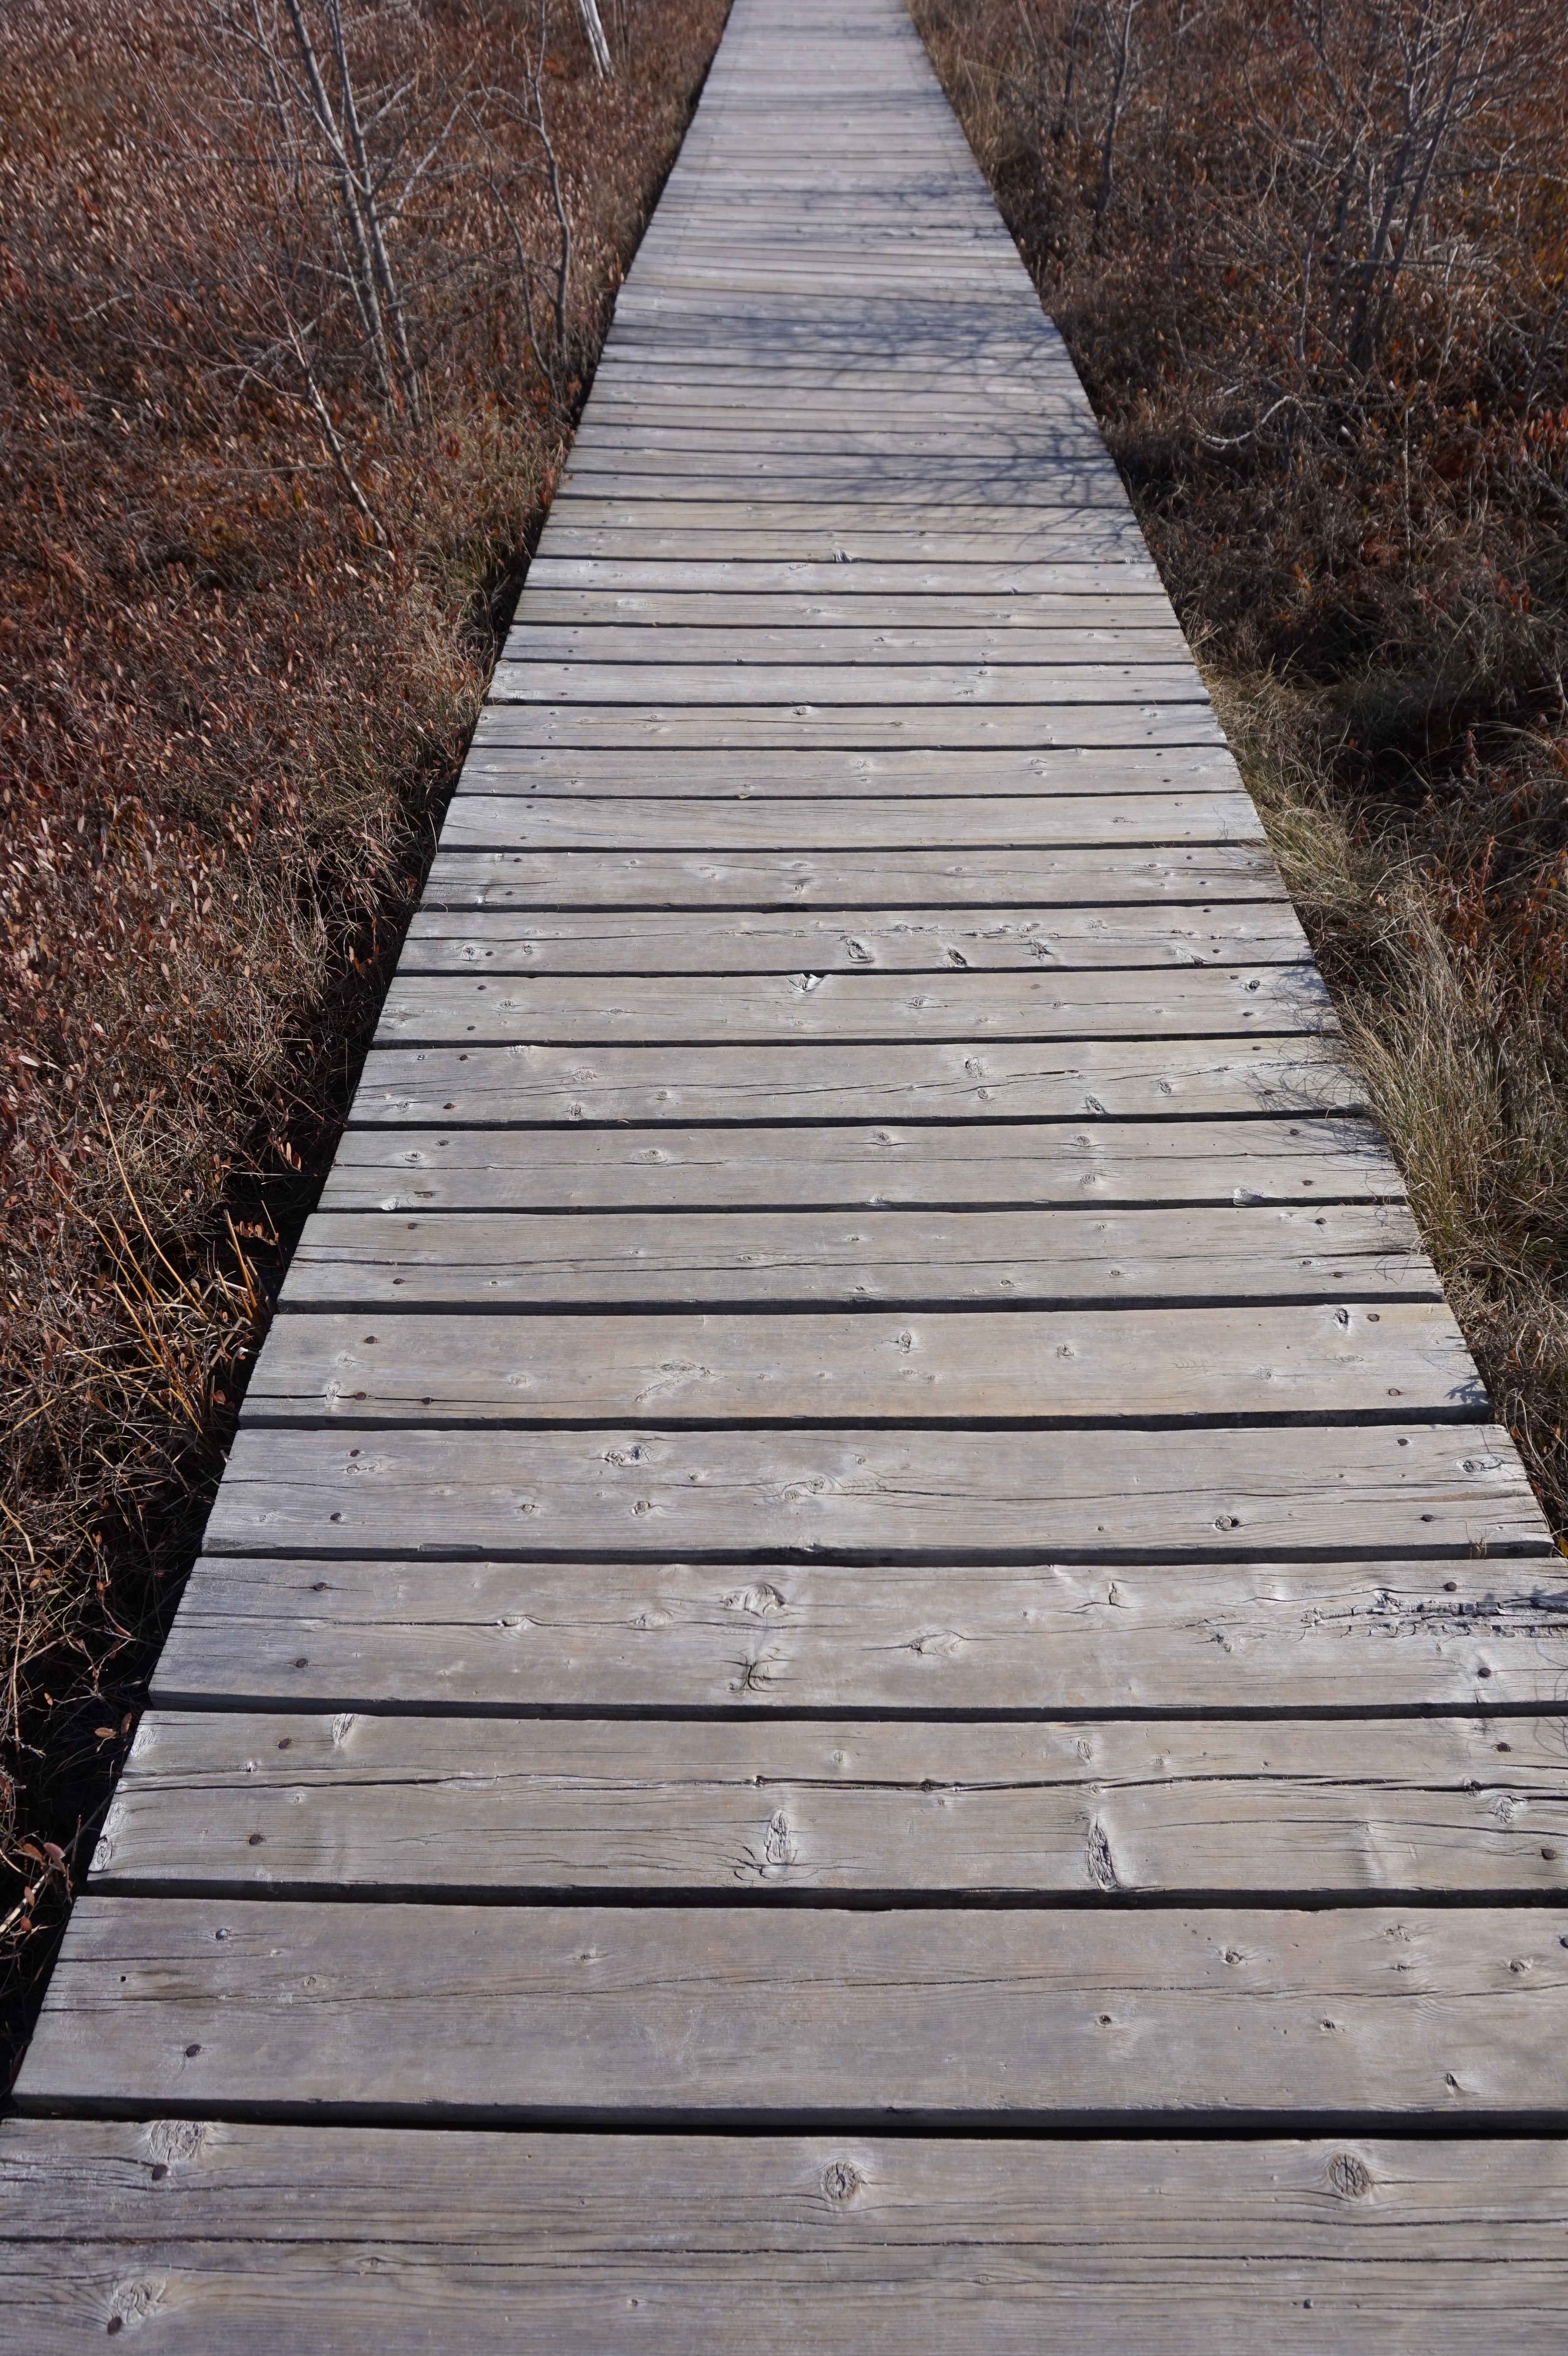
landscape, nature, outdoor, boardwalk, wood, track, sidewalk, floor, wall, walkway, line, spring, lane, stairs, ottawa, flooring, road surface, nonbuilding structure